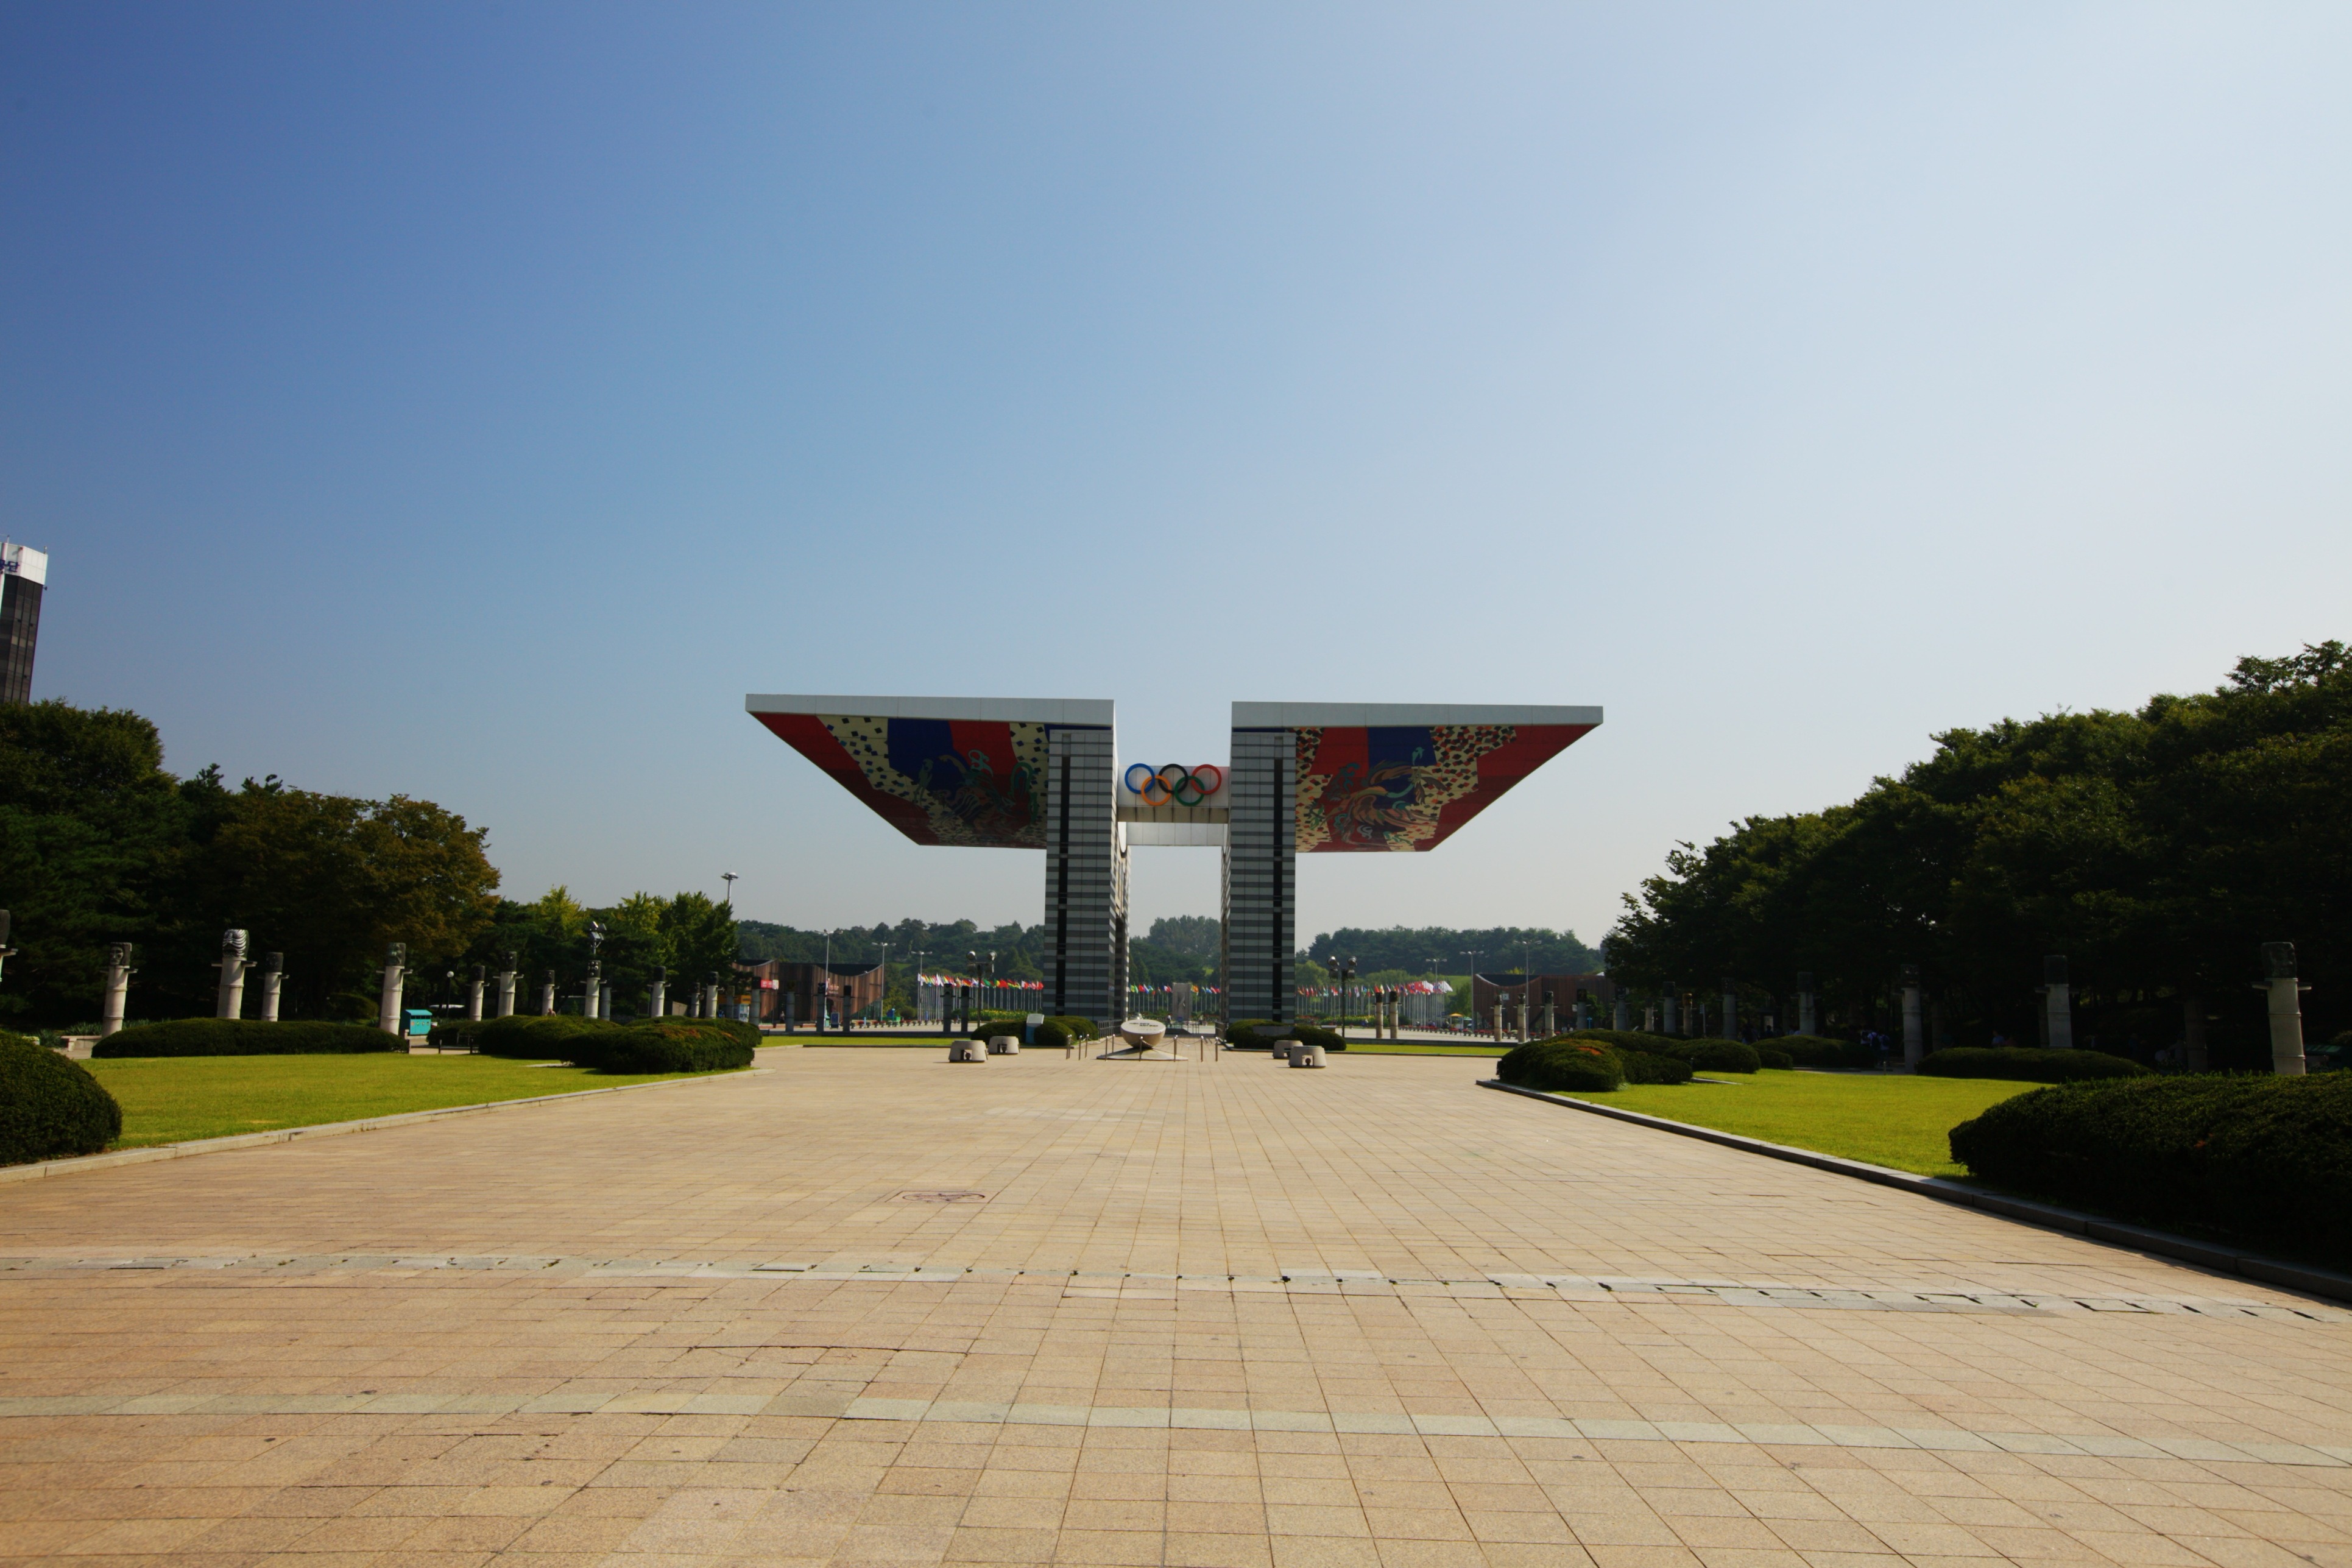
architecture, structure, walkway, construction, sculpture, memorial, estate, republic of korea, sochi, residential area, sport venue